John Duncan (artist)

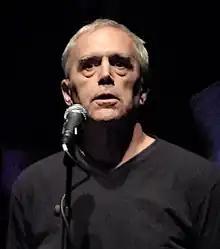
Duncan in 2018

John Duncan is an American multi-platform artist whose body of work includes performance art, installations, contemporary music, video art and experimental film, often involving the extensive use of recorded sound. His music is composed mainly of recordings from shortwave radio, field recordings and voice. His events and installations are a form of existential research, often confrontational in nature. Duncan currently lives in (and operates out of) Bologna, Italy.